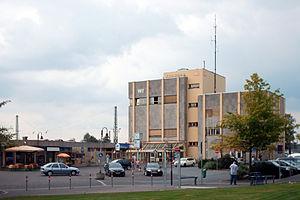
La gare de Wetzlar est la plus grande gare de la ville de Wetzlar en Hesse, Allemagne.